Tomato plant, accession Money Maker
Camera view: vertical (180 deg); turntable rotation: 180 degrees
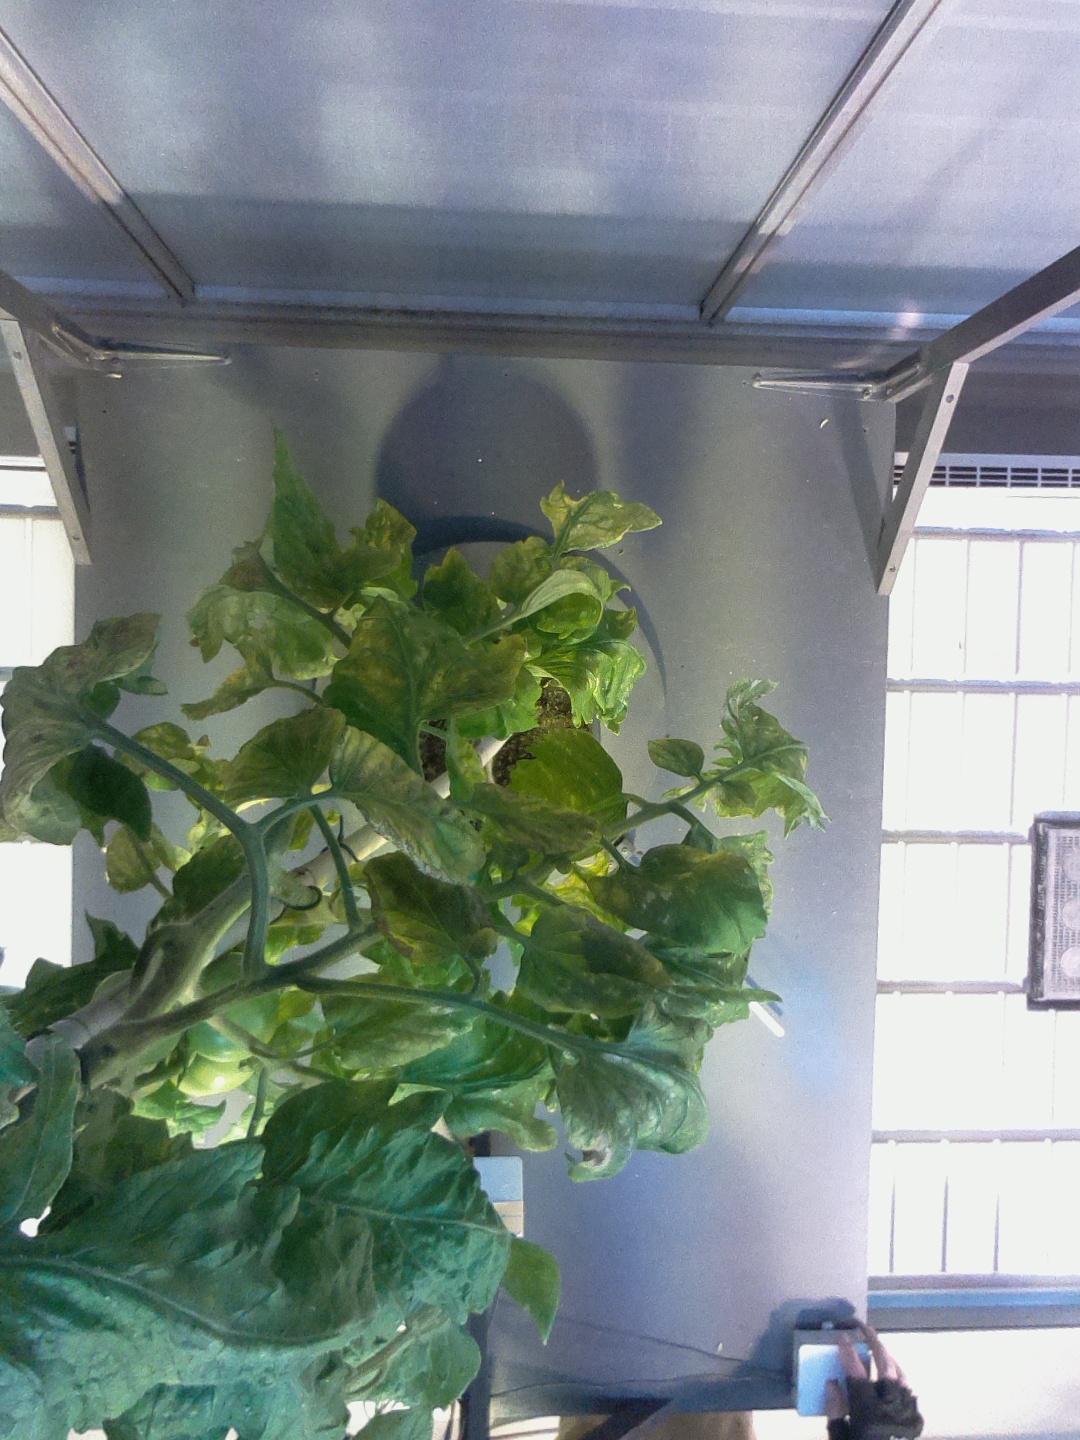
BBCH growth stage 77: 70%-80% of final fruit size